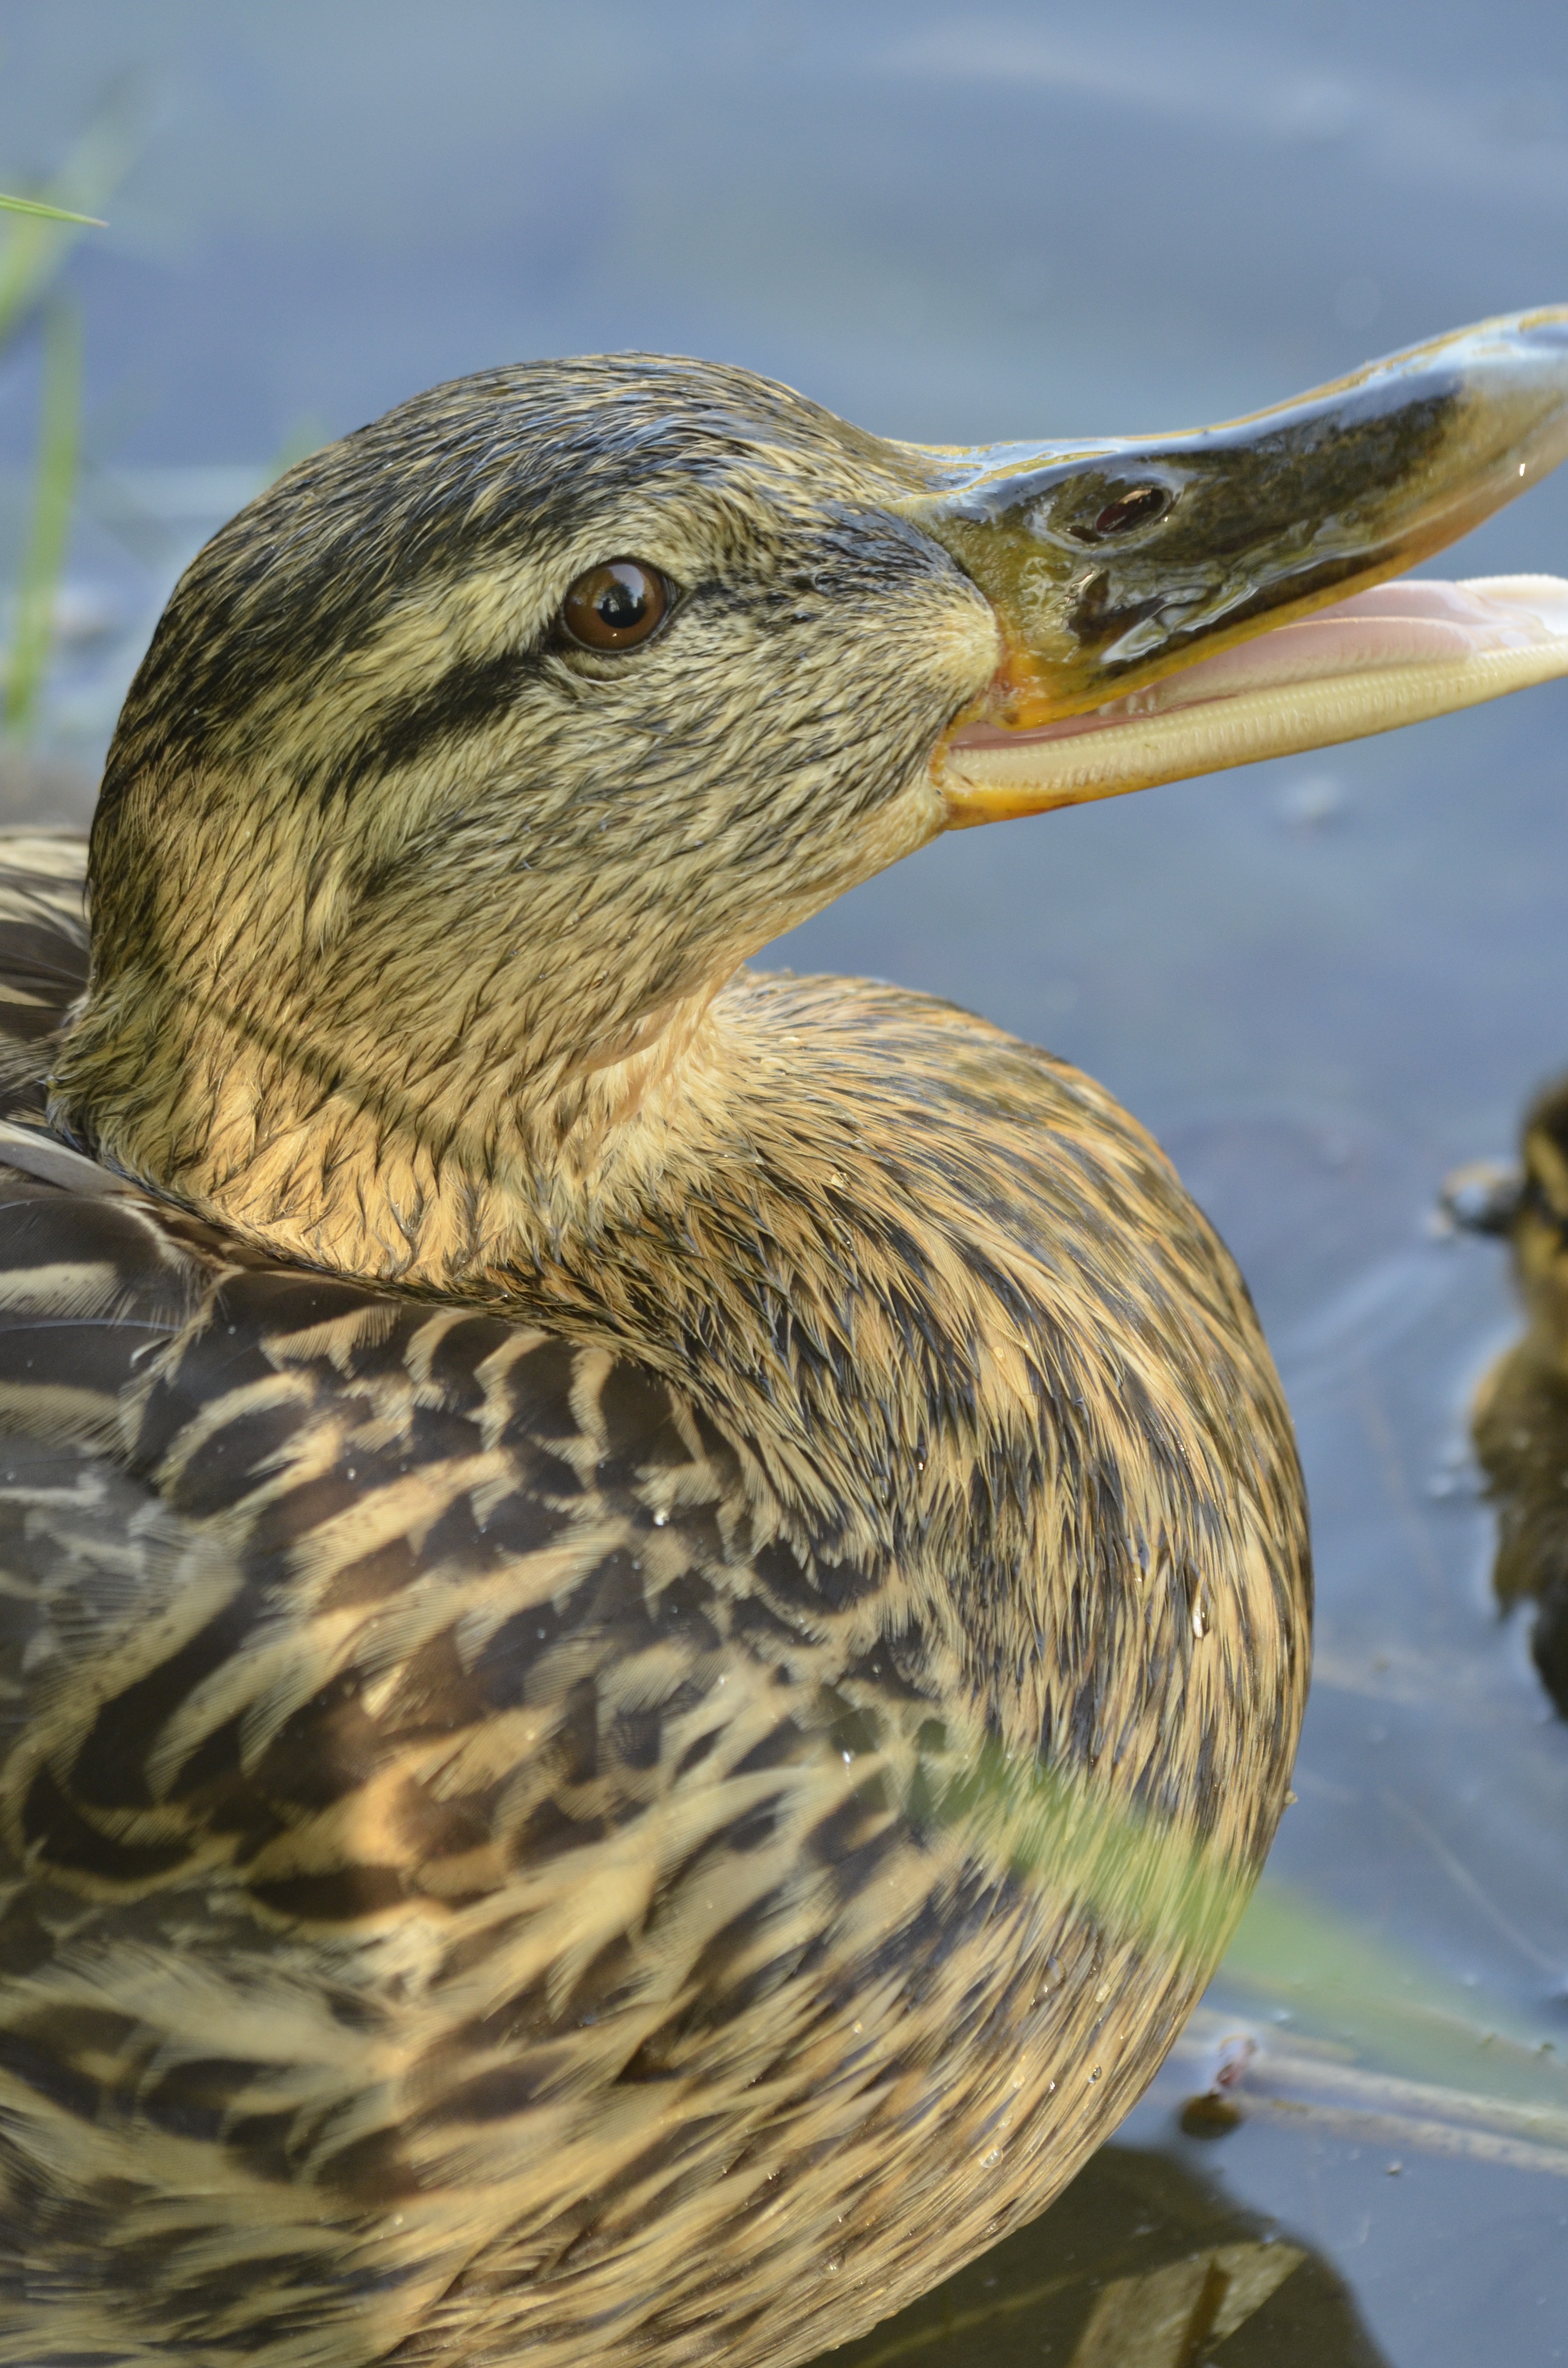
nature, bird, animal, wildlife, beak, fauna, close up, duck, vertebrate, waterfowl, water bird, mallard, shorebird, ducks geese and swans